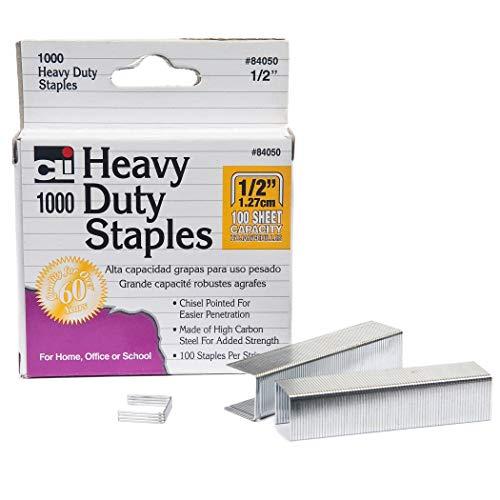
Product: Charles Leonard Staples, Heavy Duty, 1/2 Inches Leg Length, Carbon Steel, Silver, 1000/Box (84050)
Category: Toys & Games | Arts & Crafts
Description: Heavy Duty Staples.
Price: $7.23
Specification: ASIN:B001JTMJH8|ShippingWeight:2.4ounces(Viewshippingratesandpolicies)|DomesticShipping:ItemcanbeshippedwithinU.S.|InternationalShipping:ThisitemcanbeshippedtoselectcountriesoutsideoftheU.S.LearnMore|DateFirstAvailable:November1,2008